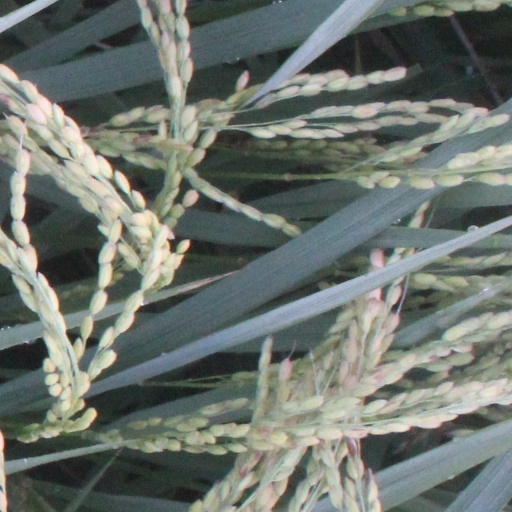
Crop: rice